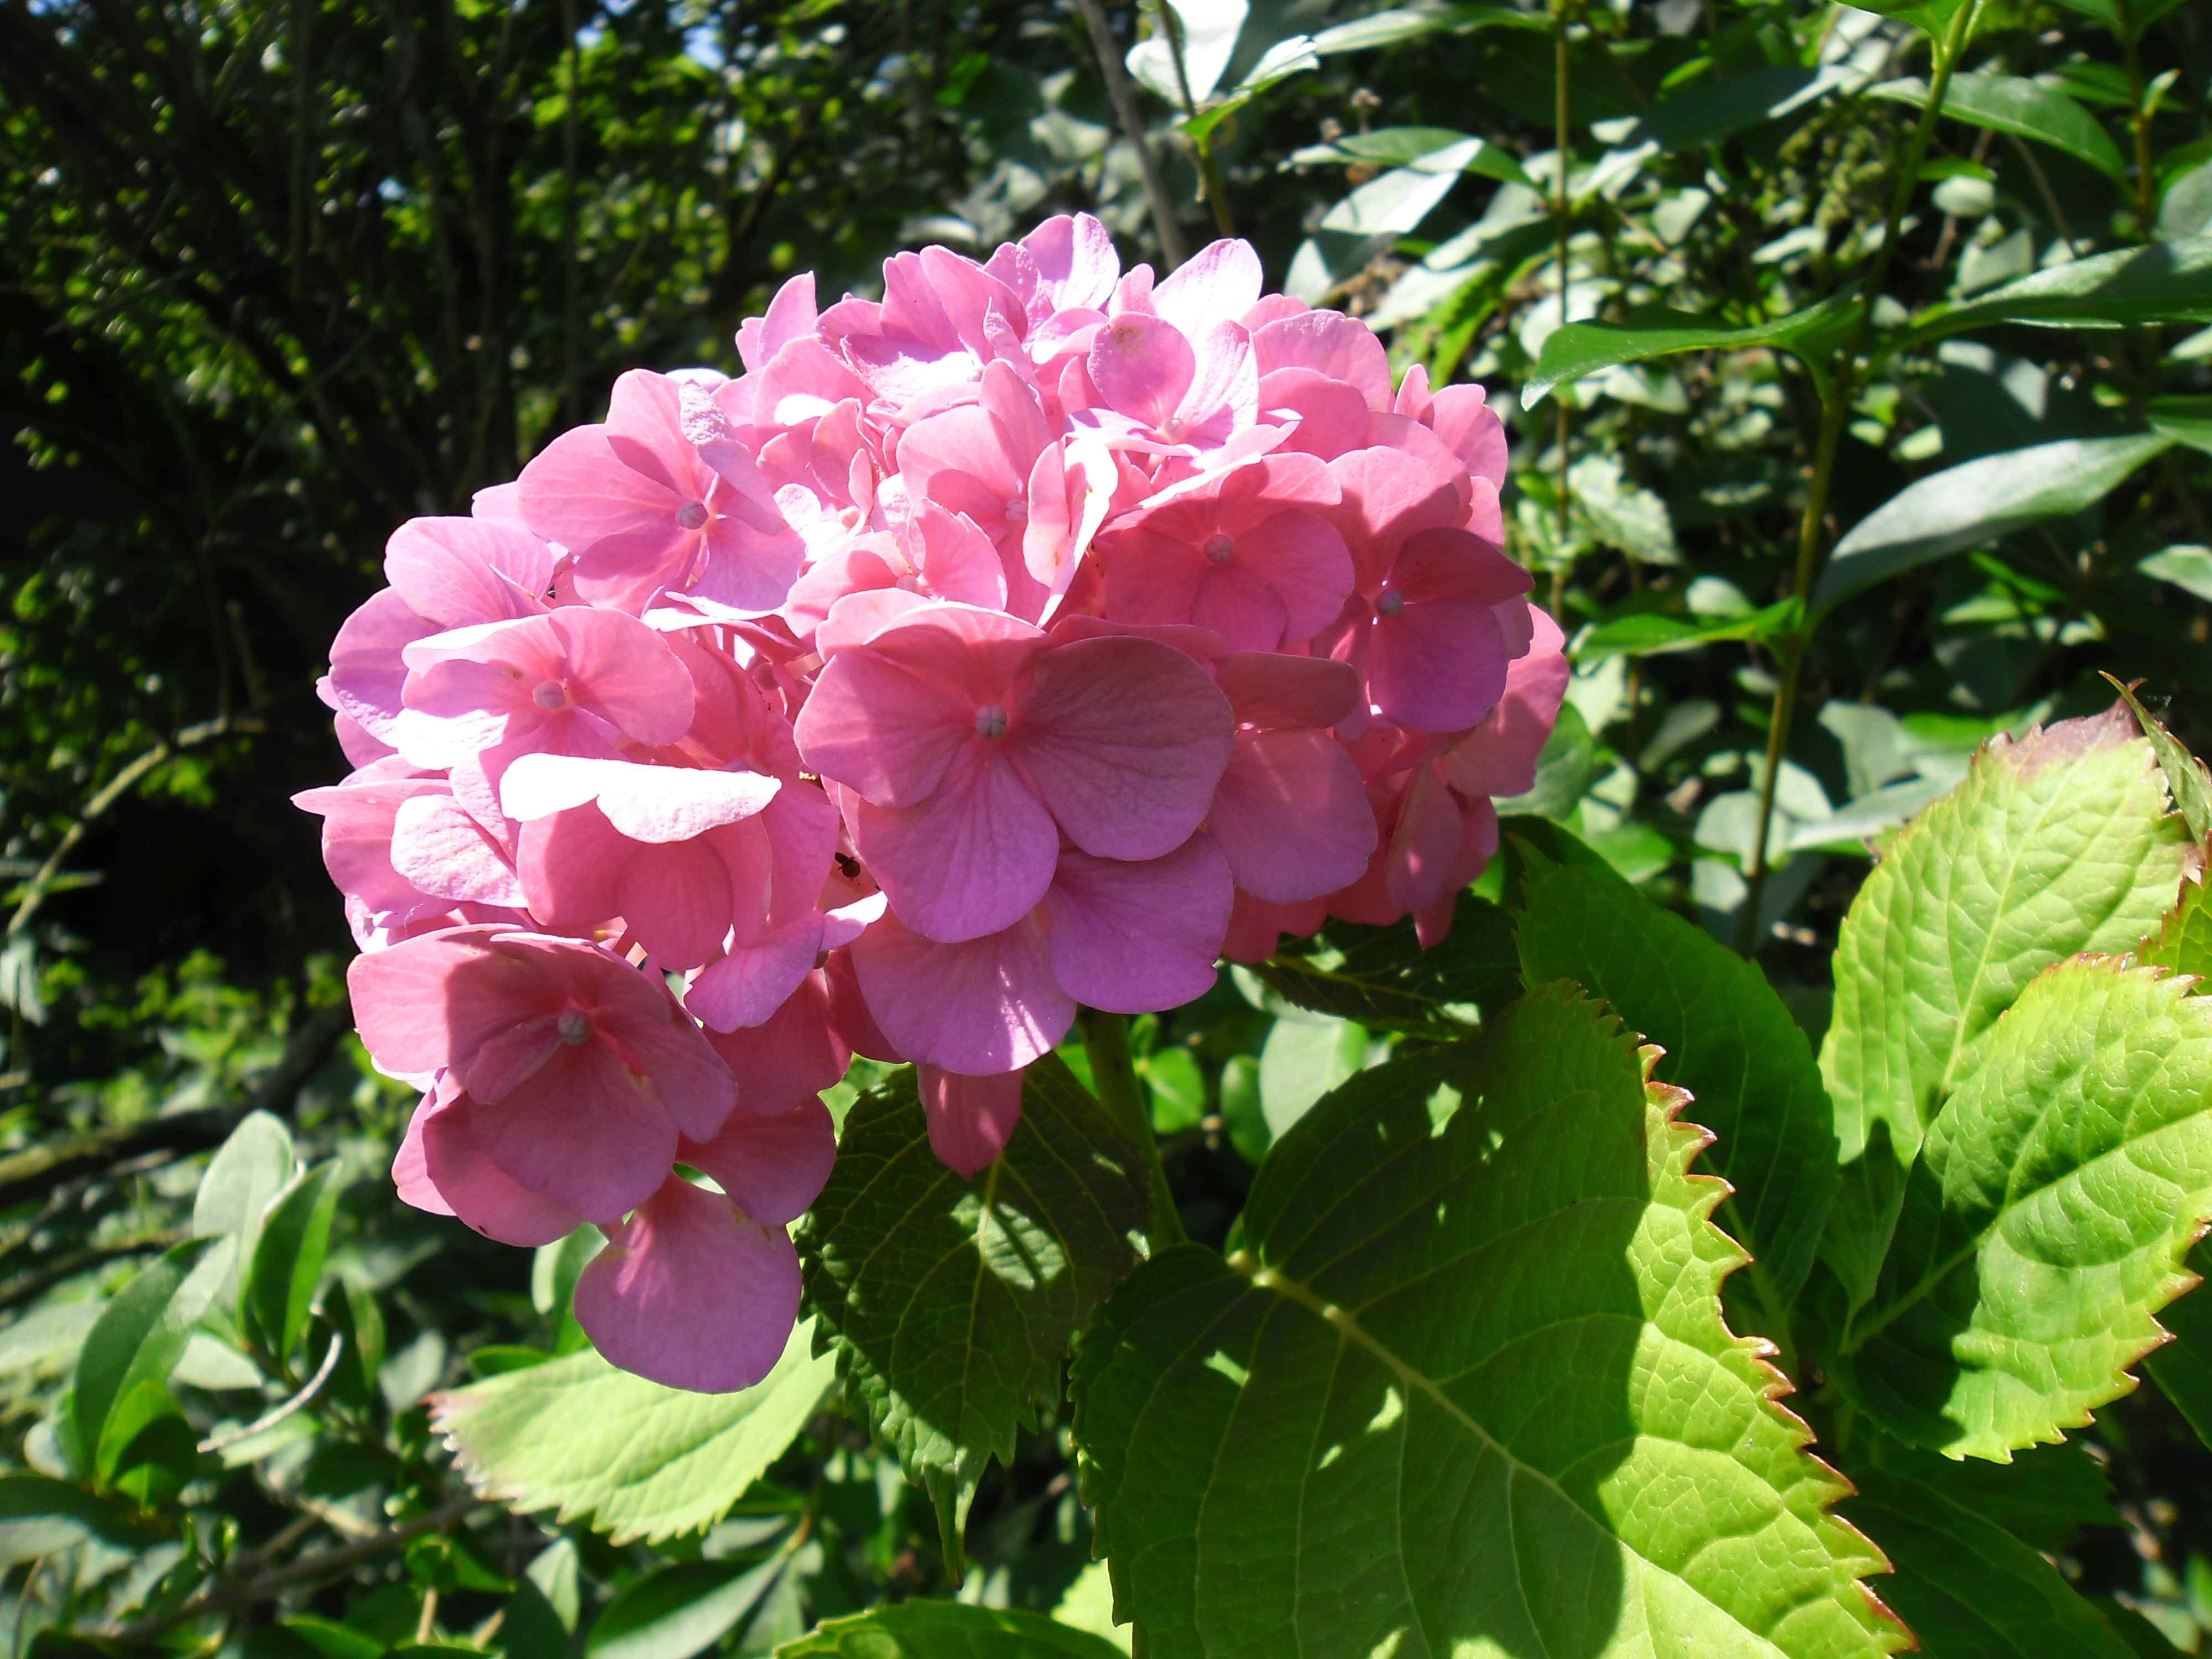
nature, blossom, plant, flower, petal, bloom, summer, bush, rose, green, botany, garden, pink, flora, hydrangea, flowers, sheet, shrub, garden plant, flowering plant, hydrangeaceae, annual plant, land plant